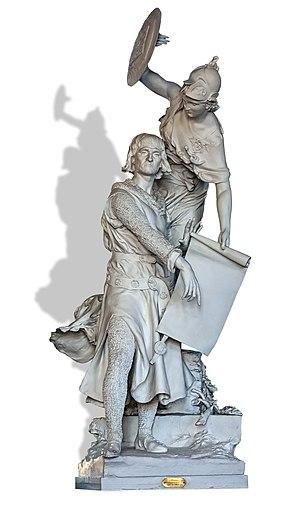
Jules Jacques Théodore Dominique Labatut, né le 30 juillet 1851 à Toulouse et mort le 29 avril 1935 à Biarritz, est un sculpteur français.
Raymond VI (VIII) de Toulouse fut comte de Melgueil de 1173 à 1190 puis comte de Toulouse, de Saint-Gilles, de Rouergue en 1209, duc de Narbonne, marquis de Gothie et de Provence de 1194 à 1222.